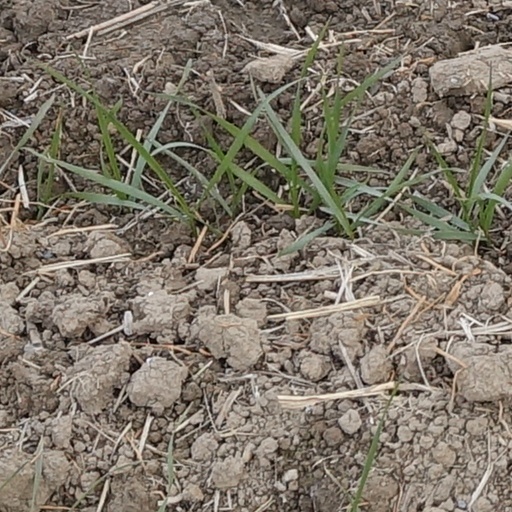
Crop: wheat